Mirage (Russian band)

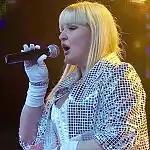
Margarita Suhankina

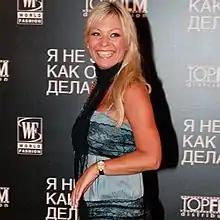
Irina Saltykova

Litjagin decided to create several "doubles" of Mirage to simultaneously tour different Russian cities, with the vocalists performing along with the studio session recording done by Gulkina and Suhankina. Among the new performers on stage were guitarist Igor Ponomarev, keyboardist Roman Zhukov, drummer Sergei Solopov, dancer Svetlana Razina (also the girlfriend of Litjagin), and "vocalists" Tatiana Ovsiyenko and Irina Saltykova.